Northwestern Syria offensive (April–June 2015)

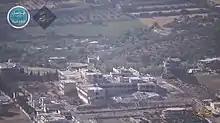
The National Hospital where the government loyalists were besieged by rebels

Early on 25 April, rebels captured the sugar plant and later, according to a tweet by a pro-government media figure, a VBIED was detonated at the Ayn Sibeel checkpoint before an al-Nusra Front-led rebel force captured most of the city, with fighting continuing and air-strikes hitting rebel positions. The national hospital and one checkpoint specifically remained under government control at this point, according to one tweeter, as clashes continued in the southwestern part of the city. Meanwhile, the Syrian Army claimed that it had captured the village of Kurin. Soon after, rebels fully secured Jisr al-Shughur, except for the hospital where soldiers were still holed up. Clashes also still continued in the vicinity of the city from the south and east. 60 bodies of government fighters were reportedly seen on the streets. During the SAA's retreat, Syrian Army intelligence executed 23 prisoners at the hospital before withdrawing. The Syrian Air Force launched 30 airstrikes around the city after its fall.